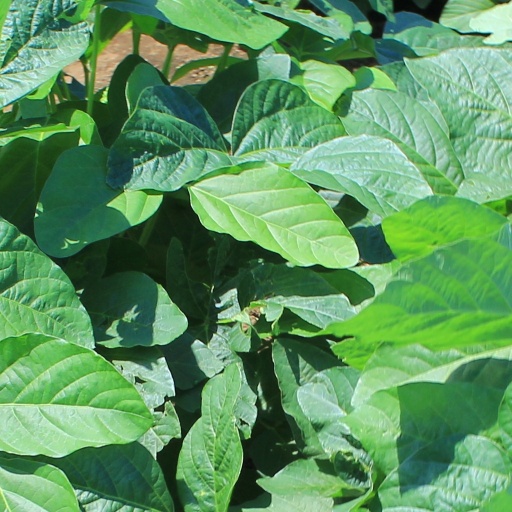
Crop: soybean